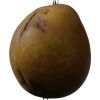
Label: Pear 3